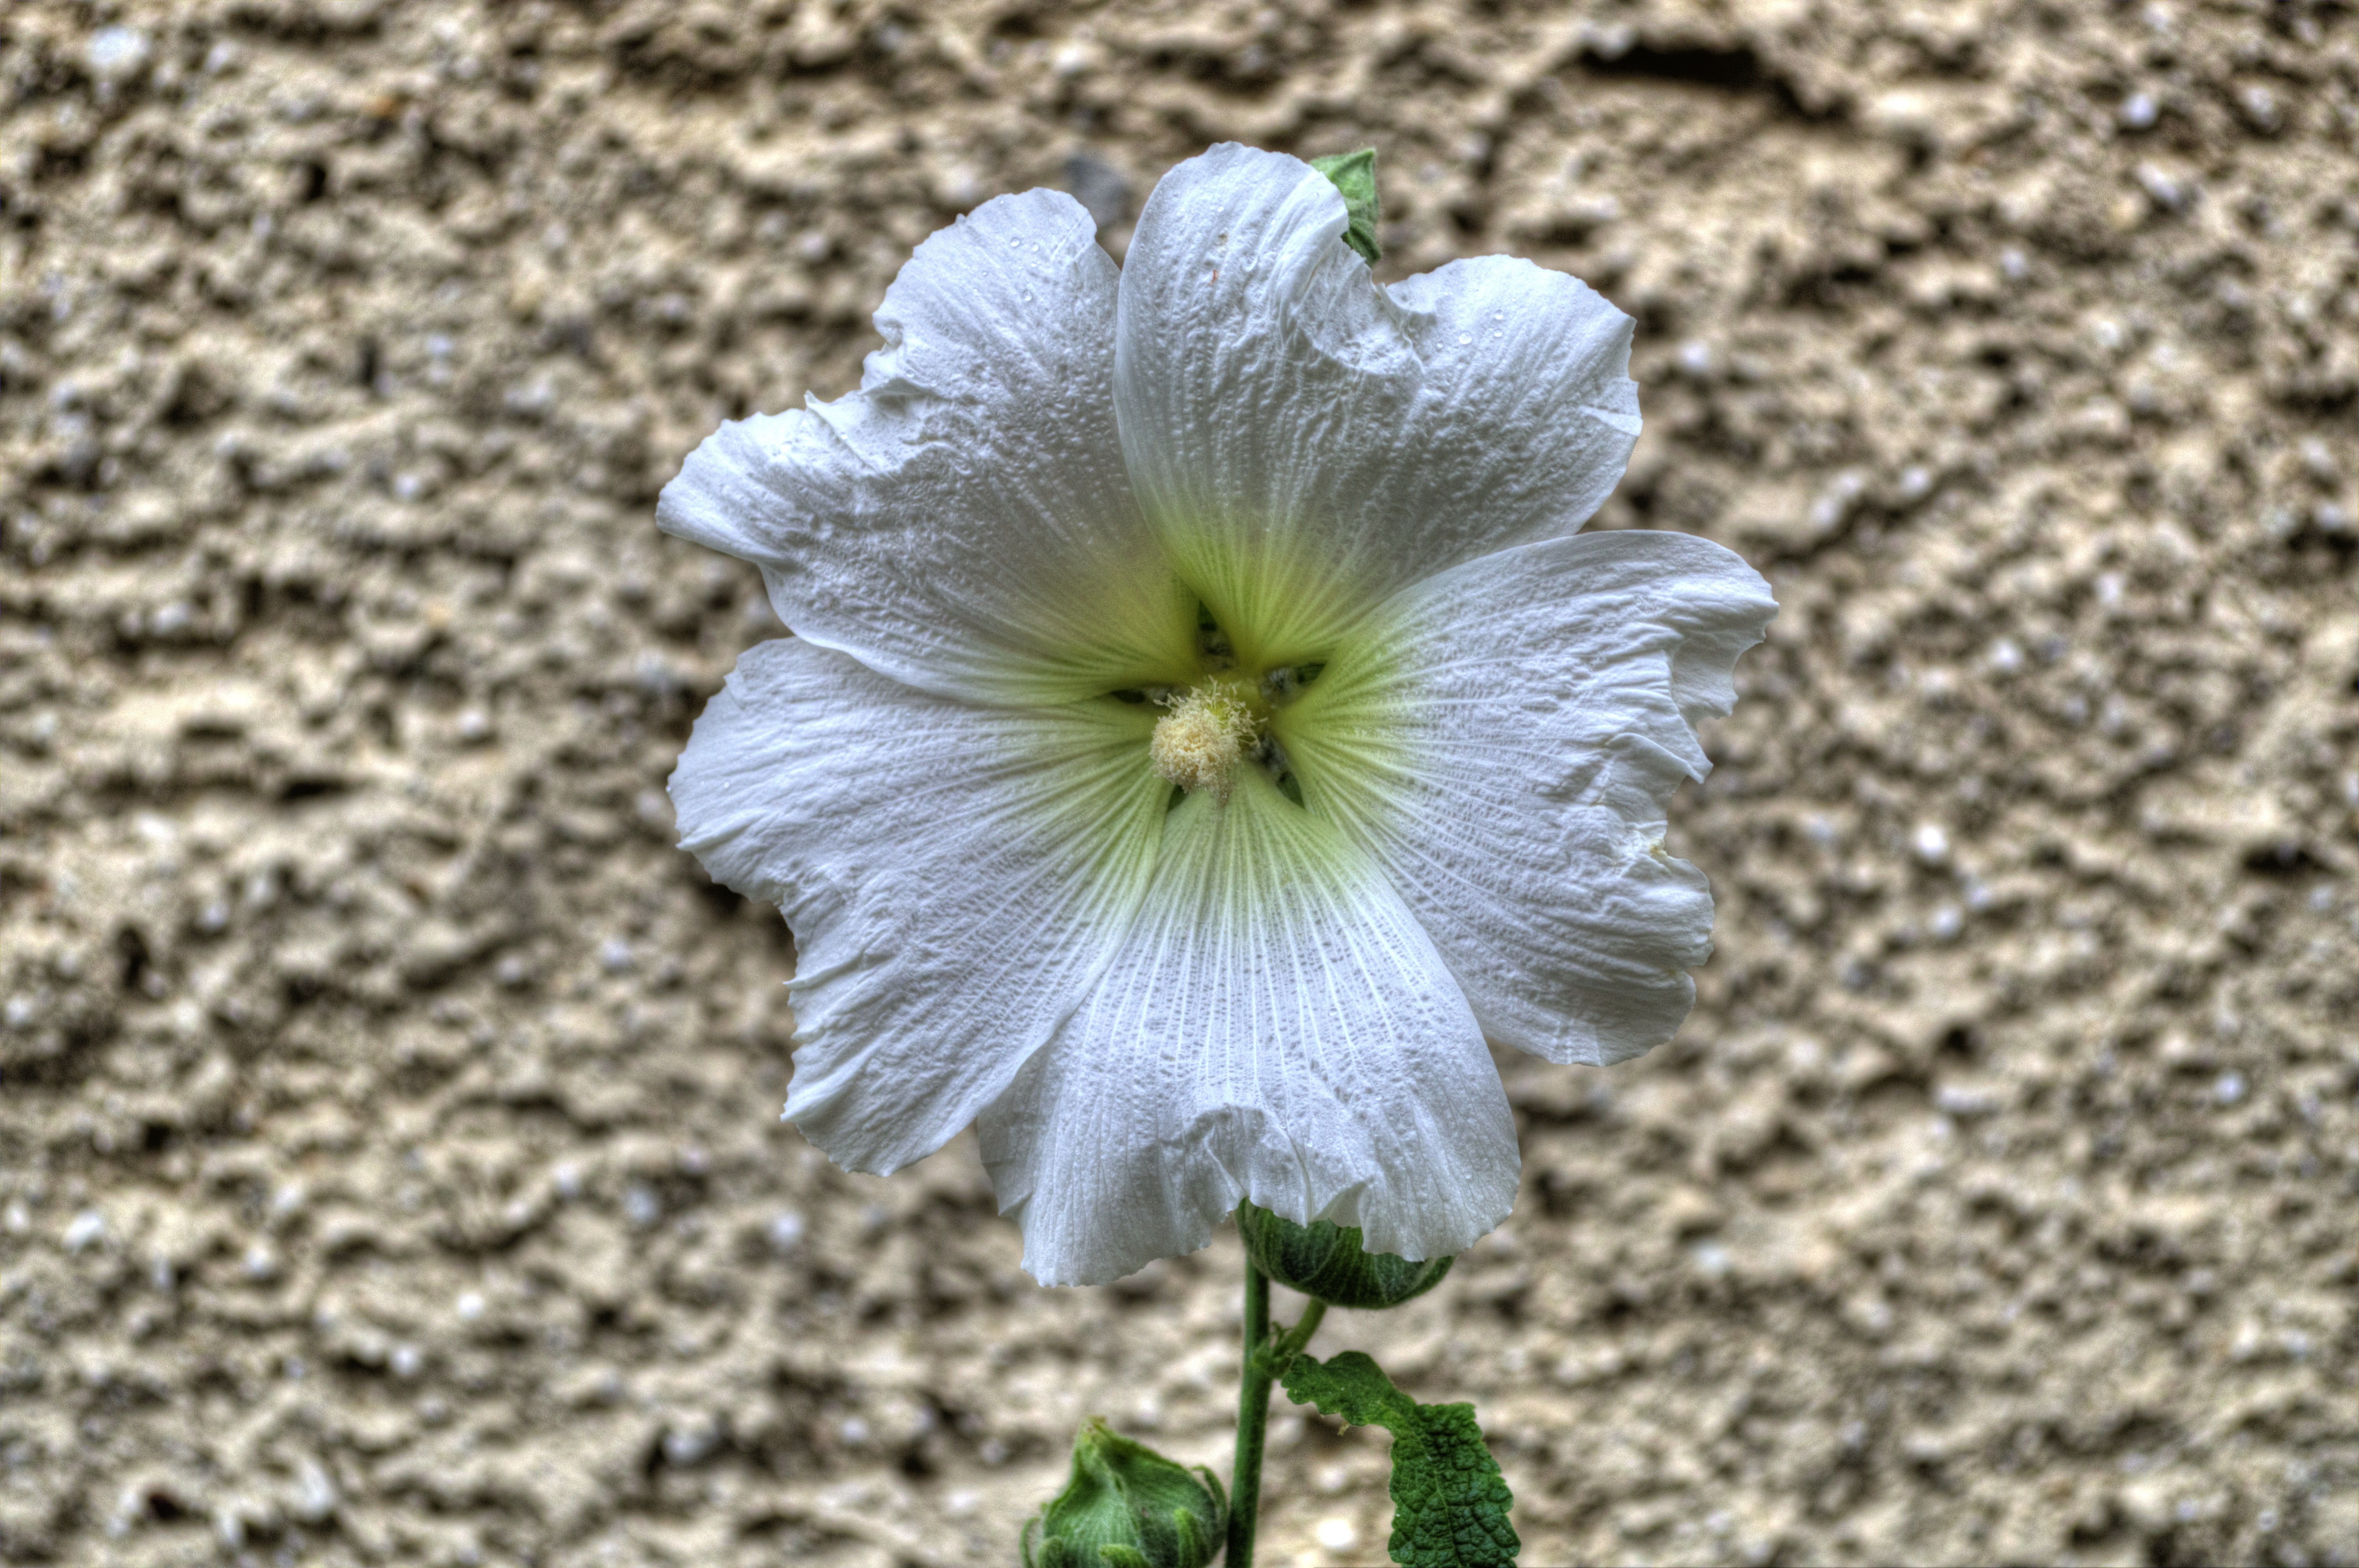
nature, blossom, light, plant, white, leaf, flower, petal, summer, daisy, green, botany, yellow, flora, wildflower, close up, buds, lilac, lily, macro photography, white blossom, inflorescence, flowering plant, plant stem, land plant, angervo